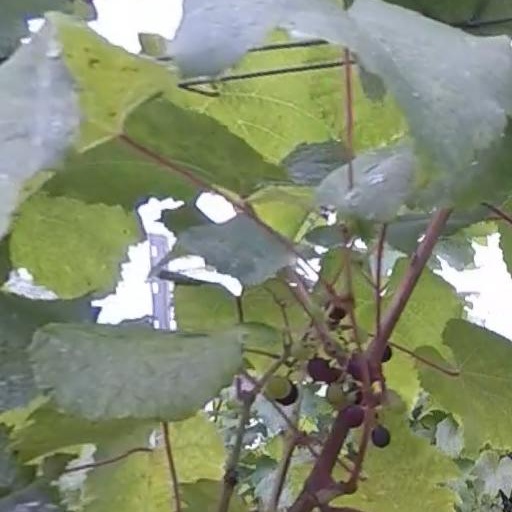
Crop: grape